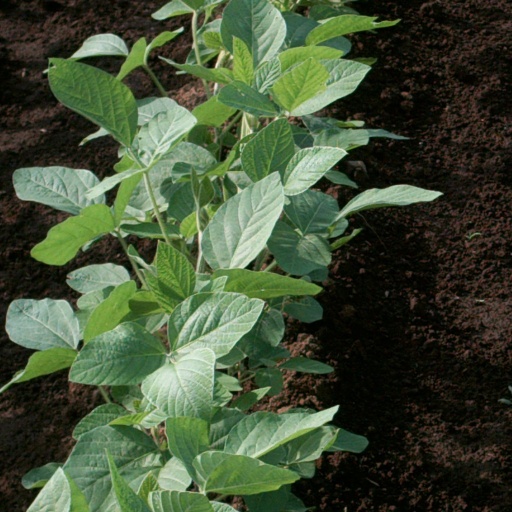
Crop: soybean